1999 FA Cup final

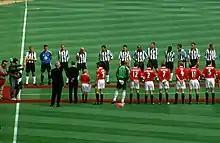
The teams line up for the national anthem and presentations ahead of the final.

Manchester United decided to rest several star players for the match so that they could be fit for the Champions League final against Bayern Munich four days later. Midfielders Roy Keane and Paul Scholes were suspended for that match, so they were paired in central midfield; their deputy for the match against Bayern Munich, Nicky Butt, was left out of the matchday squad entirely to guard him against injury. Top scorer Dwight Yorke was dropped to the bench for a similar reason, while first-choice centre-back Jaap Stam was named among the substitutes to give him a chance to prove his fitness after an Achilles tendon injury. Denis Irwin missed the match due to suspension after being sent off against Liverpool in the Premier League on 5 May and was replaced in the starting line-up by Phil Neville. Several players, including Scholes, David Beckham and Gary Neville, were suffering from a flu virus in the lead-up to the game, and were still suffering the effects on matchday, but were all deemed fit enough to play. Henning Berg was injured, so Ronny Johnsen and David May started in defence.